Business chess

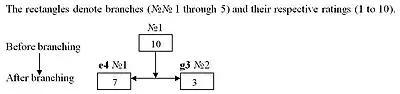
A diagram with one box above, labelled "before", and two below, labelled "after". The boxes are labelled with chess moves outside and a score inside (10 above, 7 and 3 below), and the box above has arrows to those below

To carry out a Branching the team on its move copies the position from board 1 to a free demonstration board, apply differing continuations (for example, on a demonstration board 1 move e4, and on a board 2 – g3). In this case, the rating of the original (maternal) branch is distributed between the child branches according to the decision made by the team making the branch. As a result of the subsequent branching there will appear branches 3, 4, and 5.